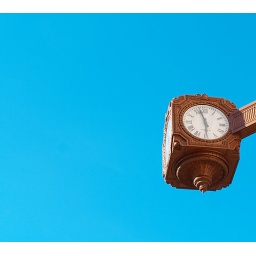
A clock hanging near a street corner in Washington DC.